Antonio de Zúñiga

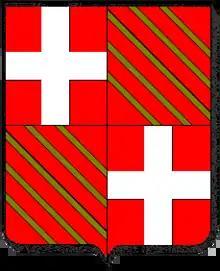
Coat of arms of Fabrizio del Carretto, (1453 - 1521), 43rd Great Master of the Order of Saint John, 1513 - 1521

In 1521 Antonio was general of the Royal Army who carried out military actions against the rebellious groups at Torrelobaton, Villalar and Toledo during the Revolt of the Comuneros. One of the results was that the Bishop of Zamora, Antonio de Acuña, was executed near Simancas.